Latvian National Armed Forces

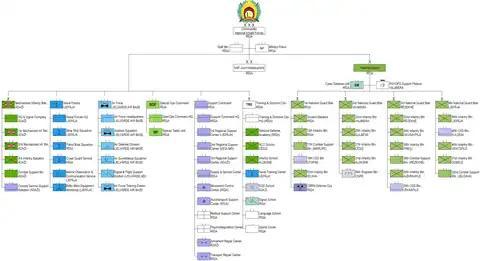
Structure of the Latvian Armed Forces, 2019

In 2007, Latvia abolished conscription, switching to a professional, volunteer-based service model. However, after the start of the Russo-Ukrainian War in 2014, calls for reintroducing mandatory military service reappeared, with the full invasion of Ukraine by Russia in 2022 being a decisive boost to this momentum, despite initial skepticism from the top leadership in the NBS and the Ministry of Defence. In July 2022, Defence Minister Artis Pabriks announced a plan for the re-introduction of military service – officially called the National Defense Service (VAD) – first on a voluntary basis and then in compulsory form at a later date for physically and mentally capable males aged 18–27, starting from January 2023. The Government of Latvia supported the plan in September, with the next required step being the approval of the Saeima. The Cabinet also supported the proposed transitional period from 2023 to 2028, that the length of the service would be 10 months and that service can be postponed until 26 years of age. Alternative service options would involve serving in a National Guard unit on a part-time basis for 5 years; civil service or special military courses for students.